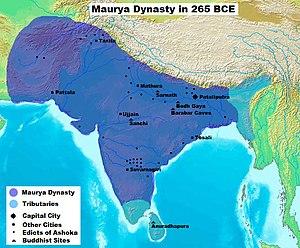
Les Maurya sont une dynastie qui a régné sur une grande partie du sous-continent indien d'environ 321 à 185 av. J.-C. Formé à partir du royaume de Magadha et de la ville de Pataliputra dans la plaine du Gange par Chandragupta, cet État s'est par la suite étendu vers l'ouest en profitant de la retraite des troupes d'Alexandre le Grand, puis, sous les règnes des deux souverains suivants, Bindusâra et Aśoka, vers le sud et l'est du sous-continent, sans jamais pour autant dominer celui-ci dans sa totalité. Ces souverains formèrent ce qui est vu comme le premier grand empire de l'histoire indienne, succédant à une période de division du sous-continent entre plusieurs royaumes rivaux. Pour autant, cette construction politique, dont l'histoire postérieure est quasiment inconnue, ne s'avéra pas durable. L'empire se fragmenta progressivement, et son dernier souverain fut renversé par le fondateur de la dynastie Shunga vers 185 av. J.-C.